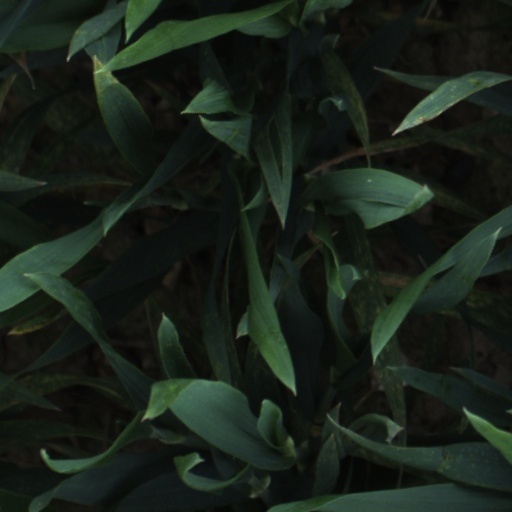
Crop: wheat